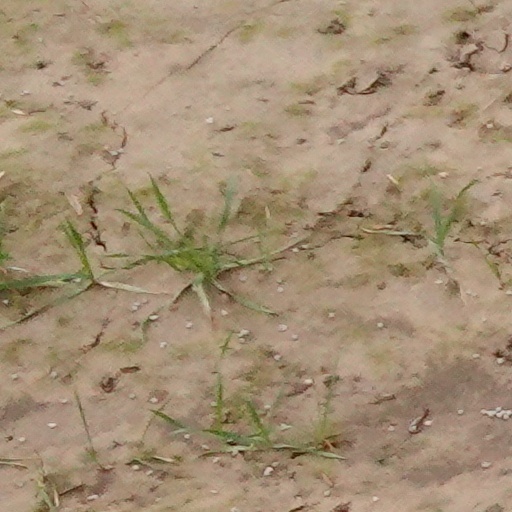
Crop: wheat